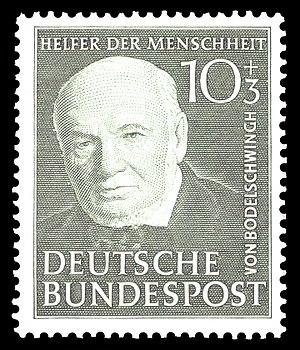
Cette liste recense les personnalités figurant sur les timbres-poste d'Allemagne fédérale, de la République Démocratique d'Allemagne, des diverses zones d'occupation alliées, de la Sarre, du Troisième Reich, de la République de Weimar, de l'Empire Allemand ainsi que des divers petits royaumes qui l'ont précédé.